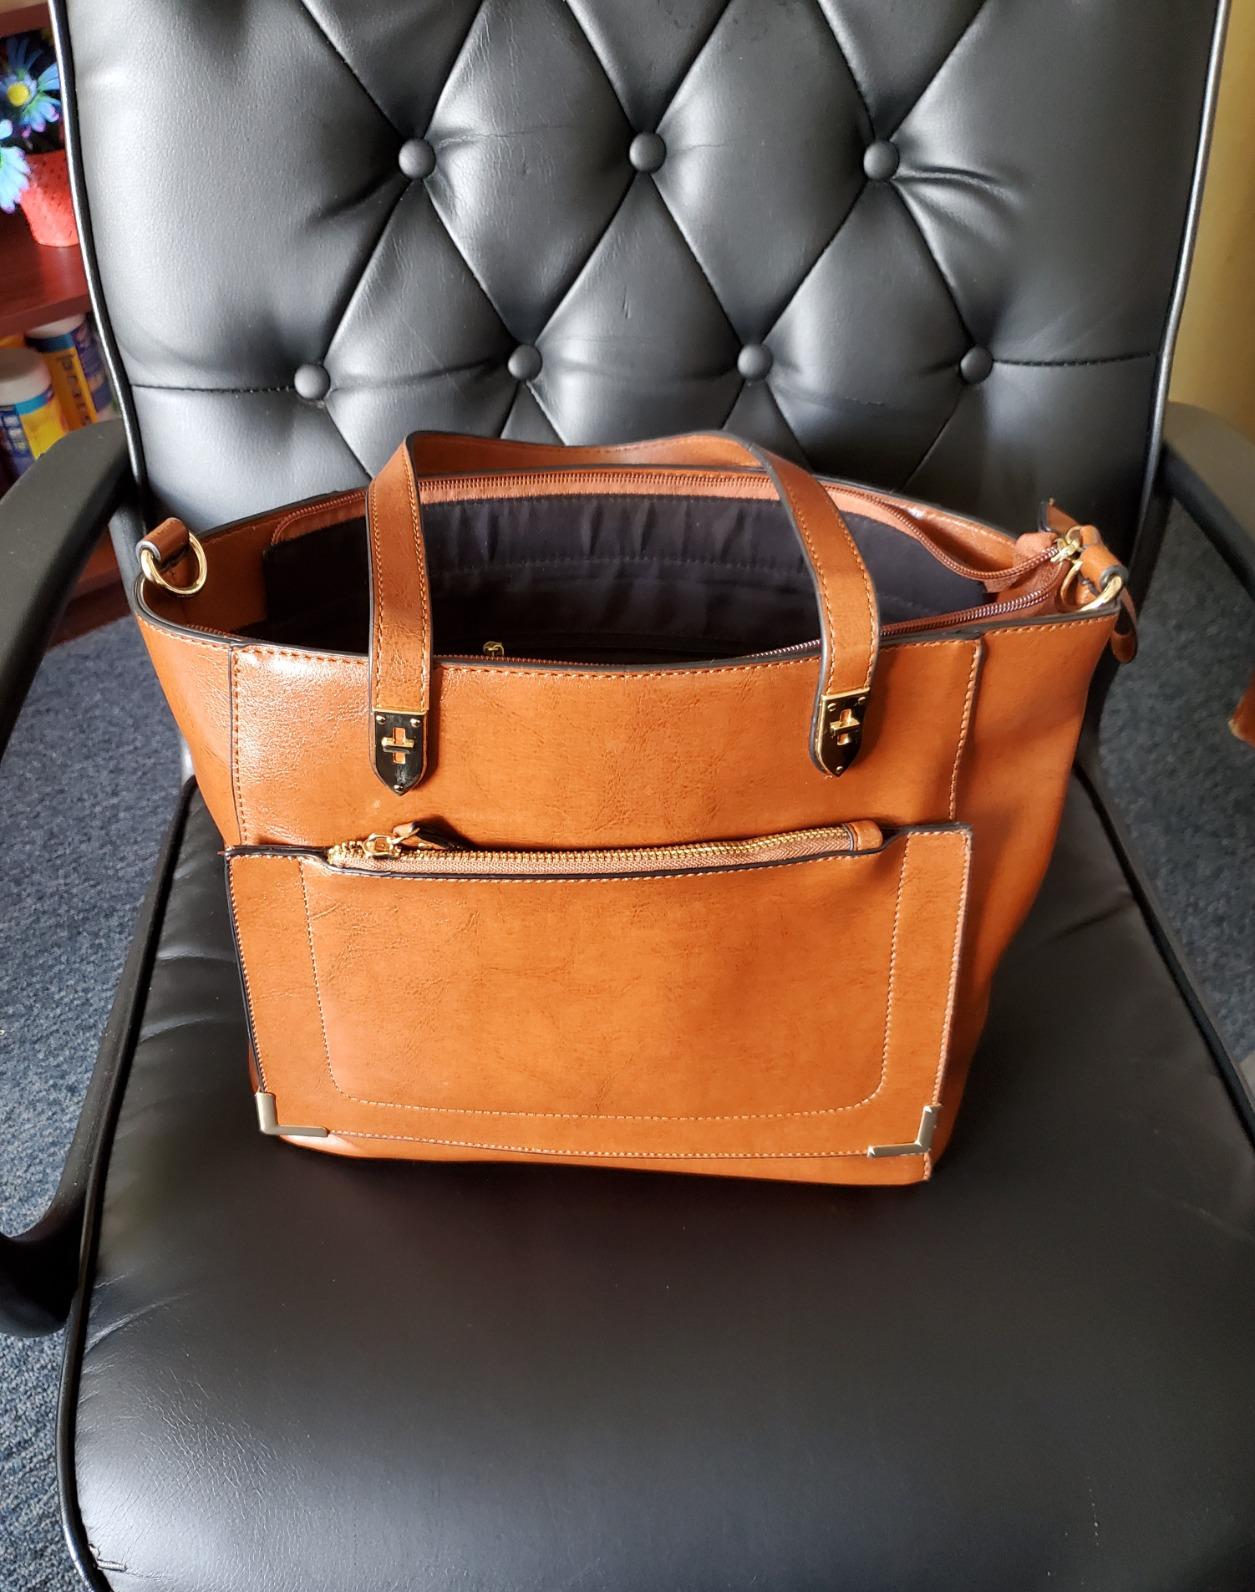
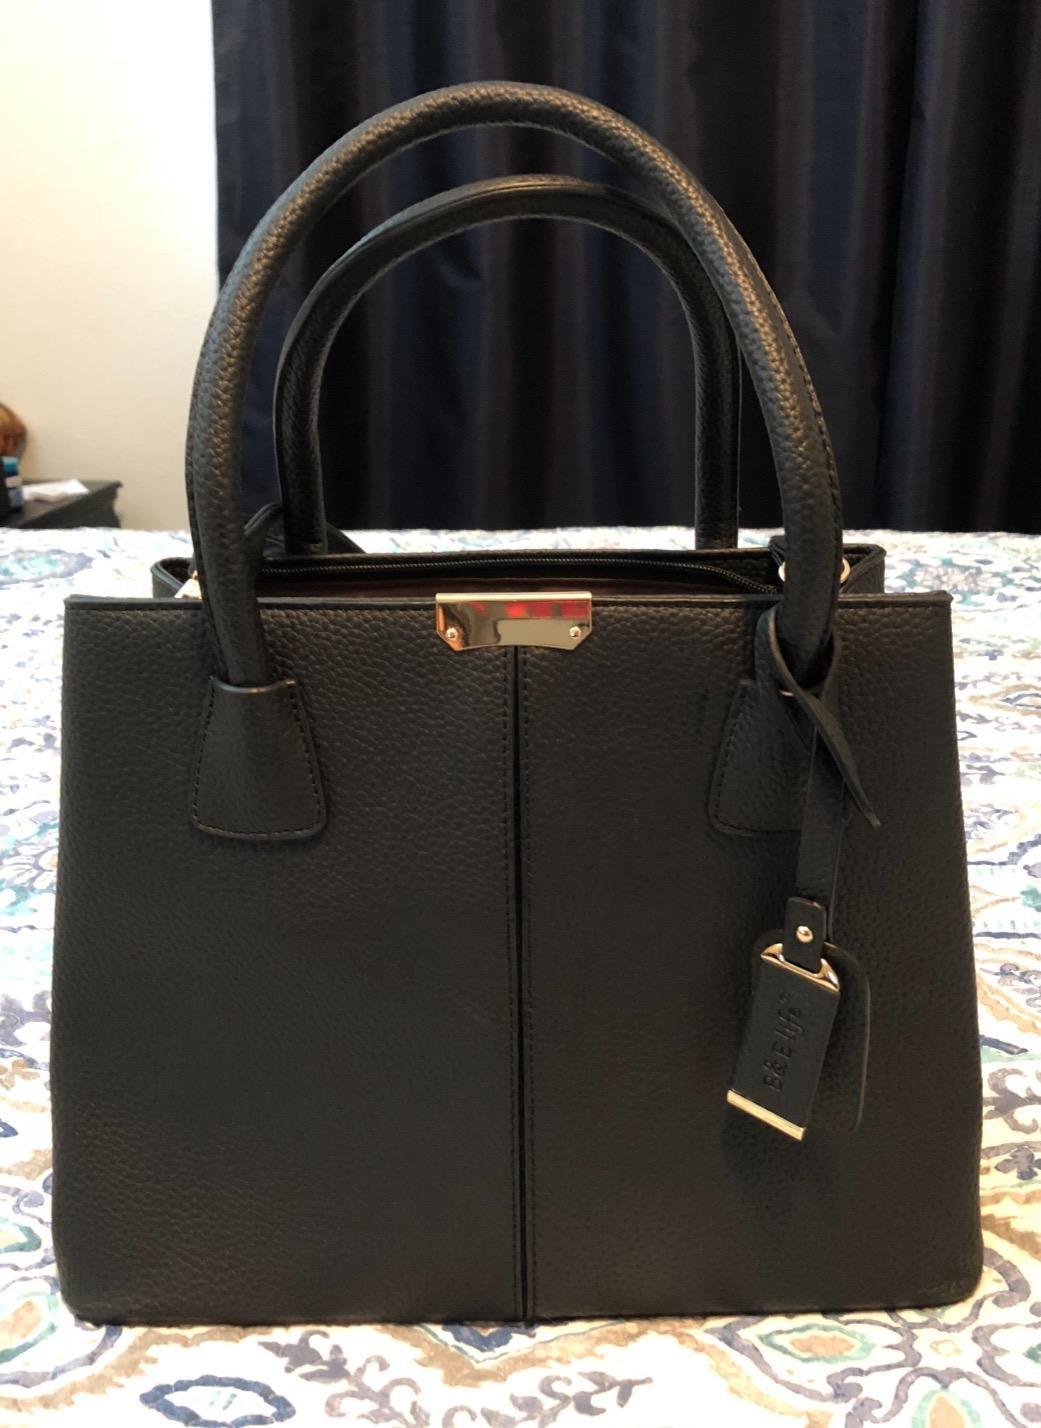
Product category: accessories_handbag
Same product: no